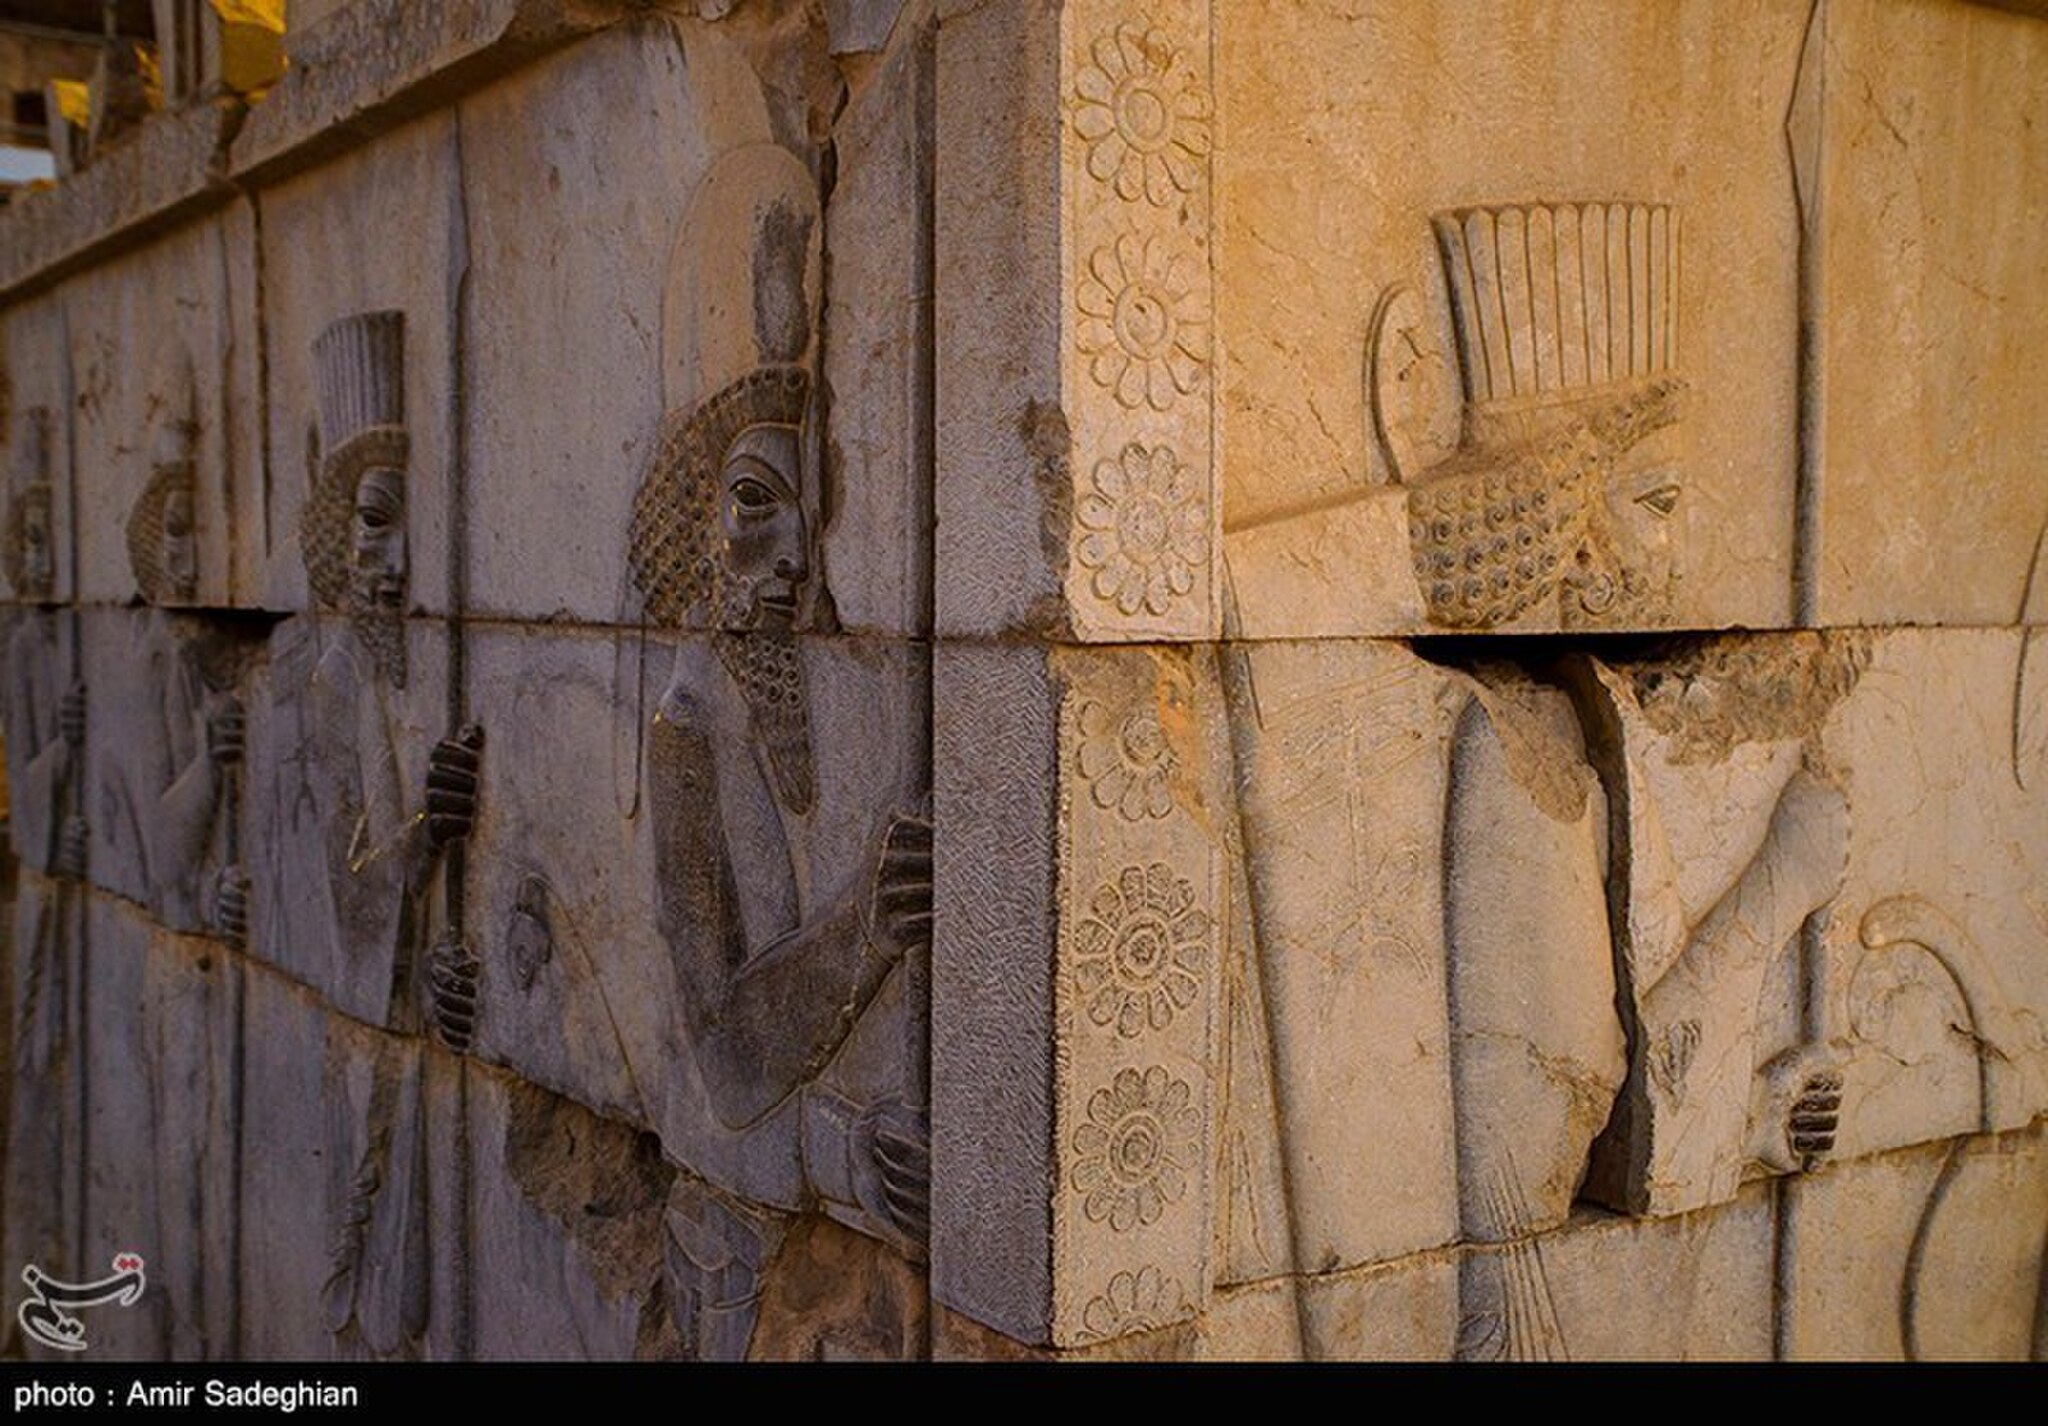
Title: Persepolis2020-09-26 18
Description: Persepolis in 2020
Date: 2020-09-26
Categories: License review needed, Tasnimnews review needed, 2020 in Persepolis, Photos by Amir Sadeghian for Tasnim News Agency, Photos from Tasnim News Agency